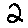
Label: 2